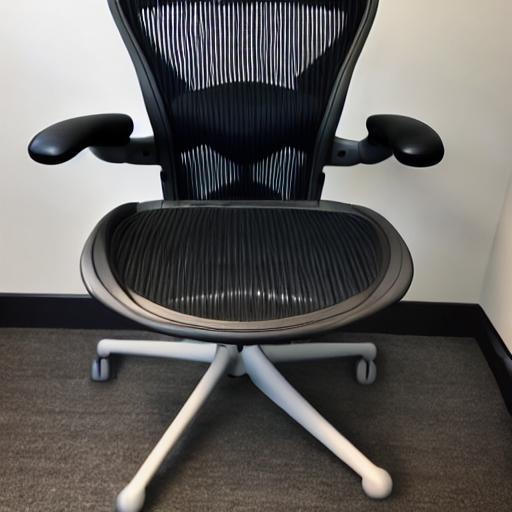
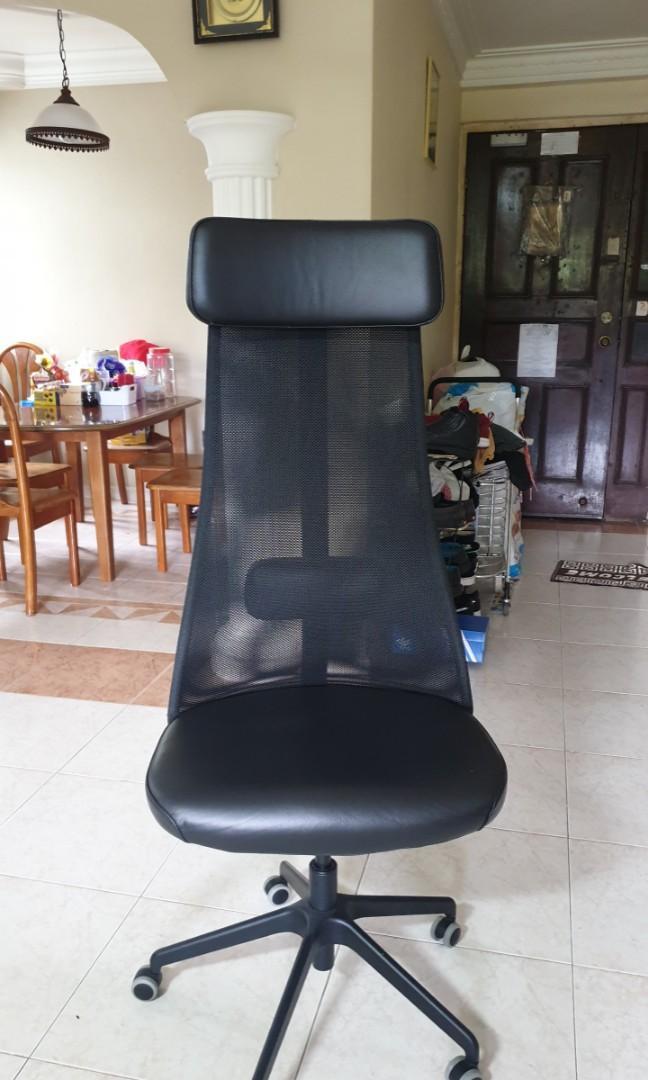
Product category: items_chair
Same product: no